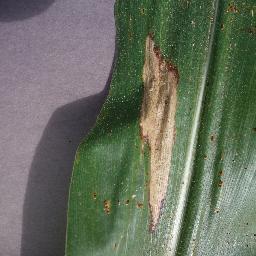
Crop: corn
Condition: (maize)_northern_blight